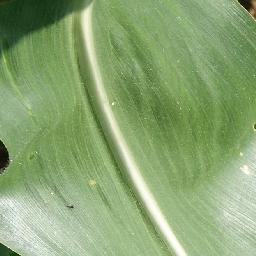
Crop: corn
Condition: (maize)_healthy